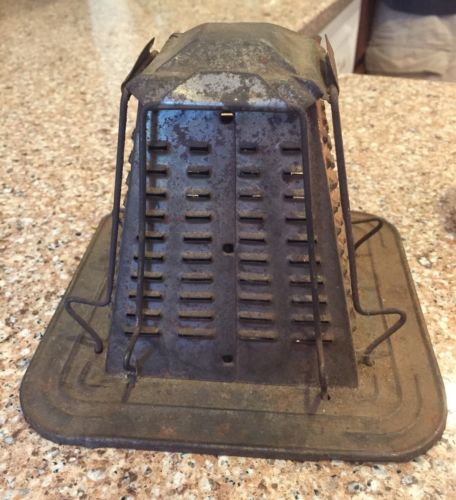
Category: toaster